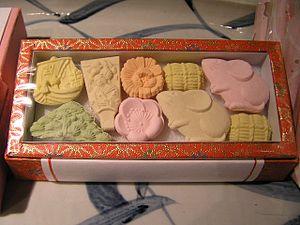
Le wasanbon est un sucre fin japonais, produit de façon traditionnelle sur l'île de Shikoku, en particulier dans les préfectures de Tokushima et Kagawa. Obtenu à partir d'une canne à sucre japonaise, son procédé de fabrication est unique et entièrement réalisé à la main.